Hewitsonia boisduvalii

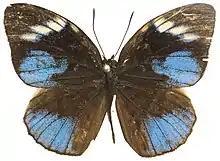
"Hewitsonia boisduvalii -" Volta Region, Ghana

Hewitsonia boisduvalii, the large tiger blue, is a butterfly in the family Lycaenidae. It is found in Guinea, Liberia, Ivory Coast, Ghana, Nigeria (south and the Cross River loop), Cameroon, Gabon, the Republic of the Congo and the Central African Republic. The habitat consists of primary and secondary forests with a closed canopy.